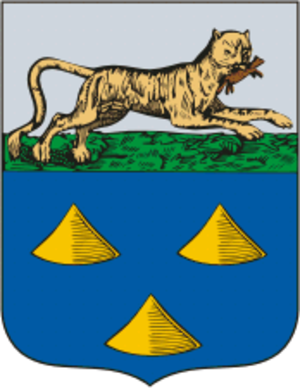
Nizjneudinsk
Nizjneudinsk er en by i Irkutsk oblast, Sibiriske føderale distrikt i Den Russiske Føderation omkring 520 kilometer nordvest for oblastens administrative center, Irkutsk. Byen har 33.918 indbyggere og blev grundlagt i 1648. Nizjneudinsk ligger ved Den transsibiriske jernbane, 4.678 km. fra Moskva.